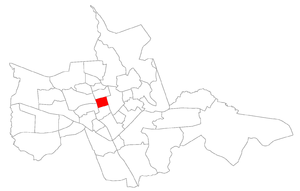
Bonfim est un quartier de la ville brésilienne de Santa Maria, Rio Grande do Sul. Le quartier est situé dans district de Sede.